Jérémy Pied

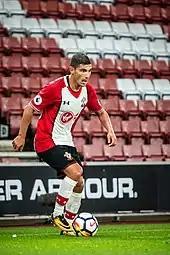
Pied playing for Southampton in 2017

On 1 August 2016, Pied rejoined manager Claude Puel for the third time in his career when he signed a two-year deal with Southampton, joining on a free transfer. He made his Southampton debut as a substitute against Watford on 13 August 2016. 12 days later, Pied suffered a knee injury that would keep him out for the rest of the season.